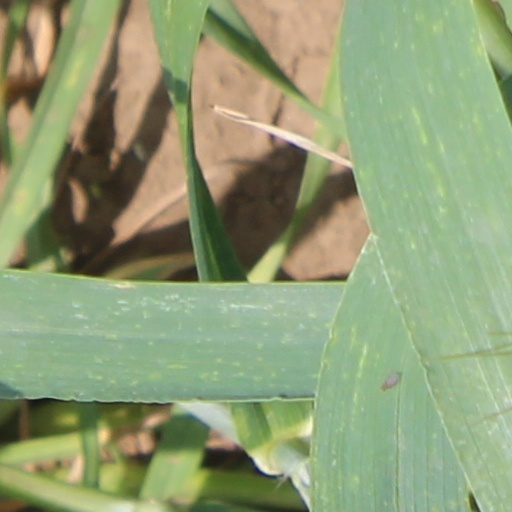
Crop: wheat